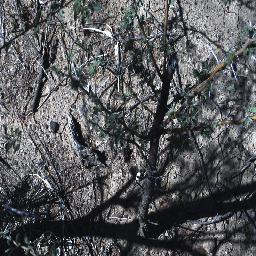
Label: prickly_acacia